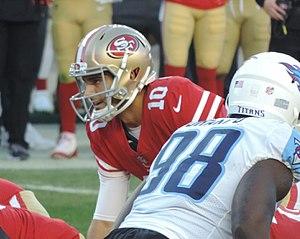
Les 49ers de San Francisco sont une franchise de football américain affiliée à la National Football League. Elle est basée depuis 1988 à Santa Clara, au sud de la région de la baie de San Francisco et évolue dans la Division Ouest de la National Football Conference. Les « Niners » jouent leurs matchs à domicile au Levi's Stadium.